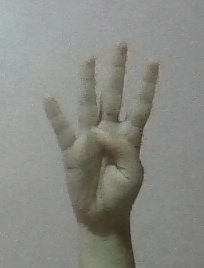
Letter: kaaf